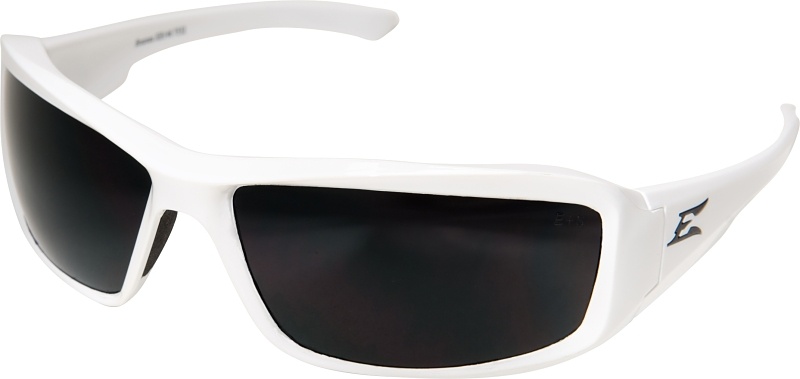
Edge TXB246 Polarized Safety Glasses, Unisex, Polycarbonate Lens, Full Frame, Nylon Frame, White Frame
The Brazeau's flexible and durable frame has foam nose pads that make these glasses easy to wear all day. Recessed lens cavities prevent airflow from drying out the eyes. Edge eyewear is ANSI Z87.1+2015 and Military Ballistic MCEPS GL-PD 10-12 compliant and all lenses block 99.9% of UV radiation. Unit: EA UPC: 697920010358 Model Number: TXB246
Brand: Edge
Category: Business & Industrial > Work Safety Protective Gear > Protective Eyewear > Safety Glasses